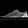
Label: Sneaker